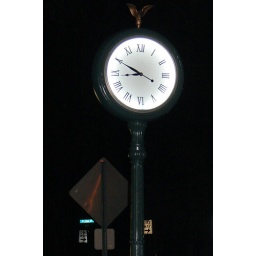
on a street lamp post in Camp Hill.